Directorate-General of the Police

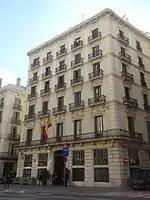
Higher Office of Police in Barcelona, Catalonia.

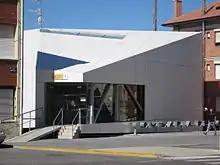
A police station in Astorga, Castile and León.

The International Cooperation Division, which is responsible for directing the collaboration and assistance to the foreign police agencies and the coordination of the working groups in which the DGP participates in the field of the European Union and other international institutions, as well as aspects related to missions of support to third countries and police personnel serving abroad.